APE 4.80

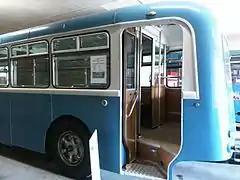
passenger trailer APE 4.80

The APE 4.80 is a passenger trailer wagon and was built by the Swiss manufacturer Gebrüder Moser + Cie and Ramseier & Jenzer + Cie, both in Bern, for the Zugerland Verkehrsbetriebe (ZVB).